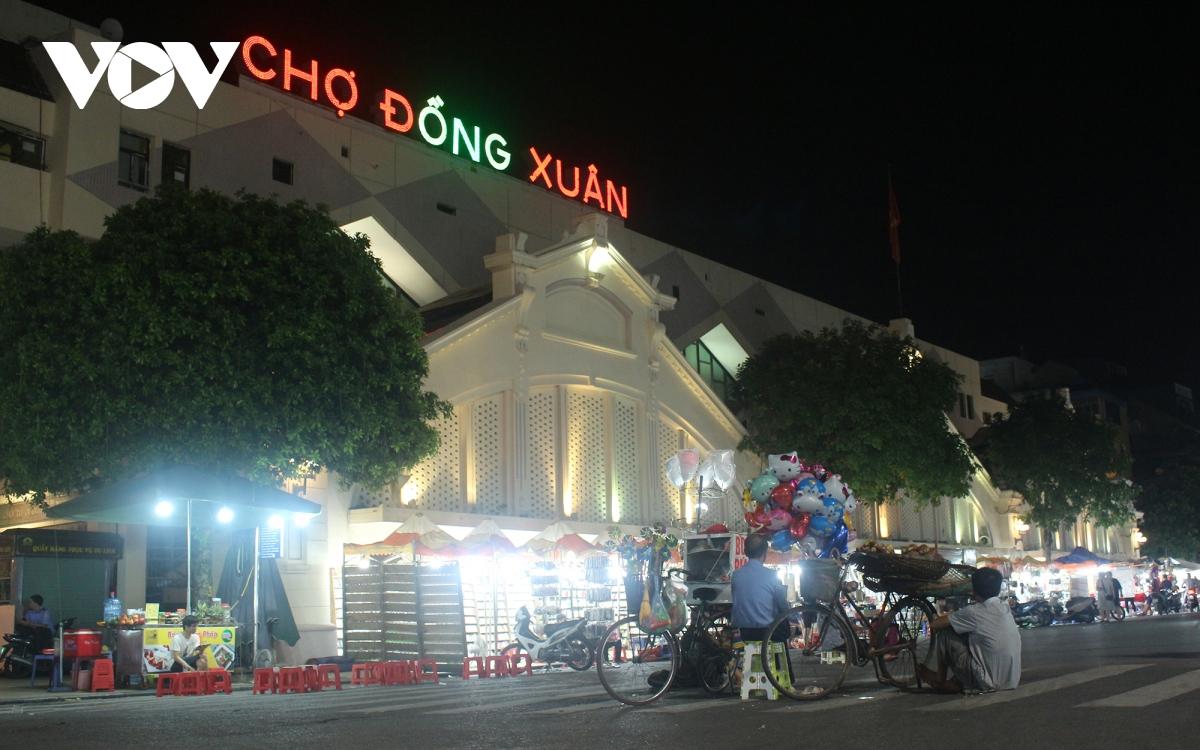
bảng tên của chợ đồng xuân có màu đỏ và màu xanh nhạt